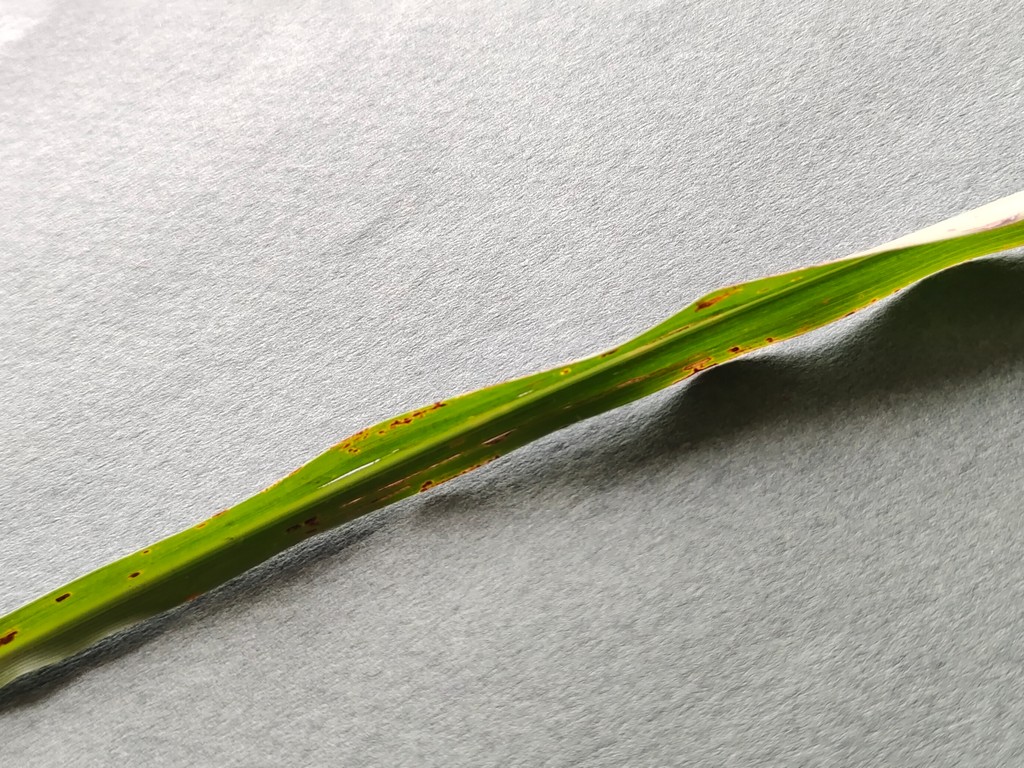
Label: Unhealthy